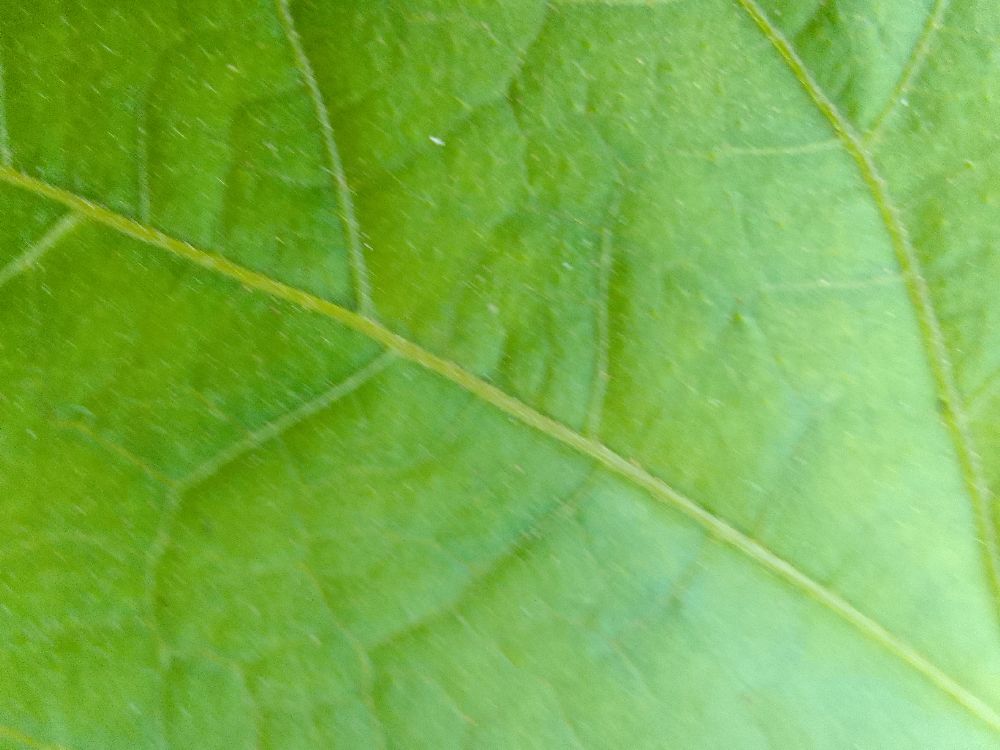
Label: healthy